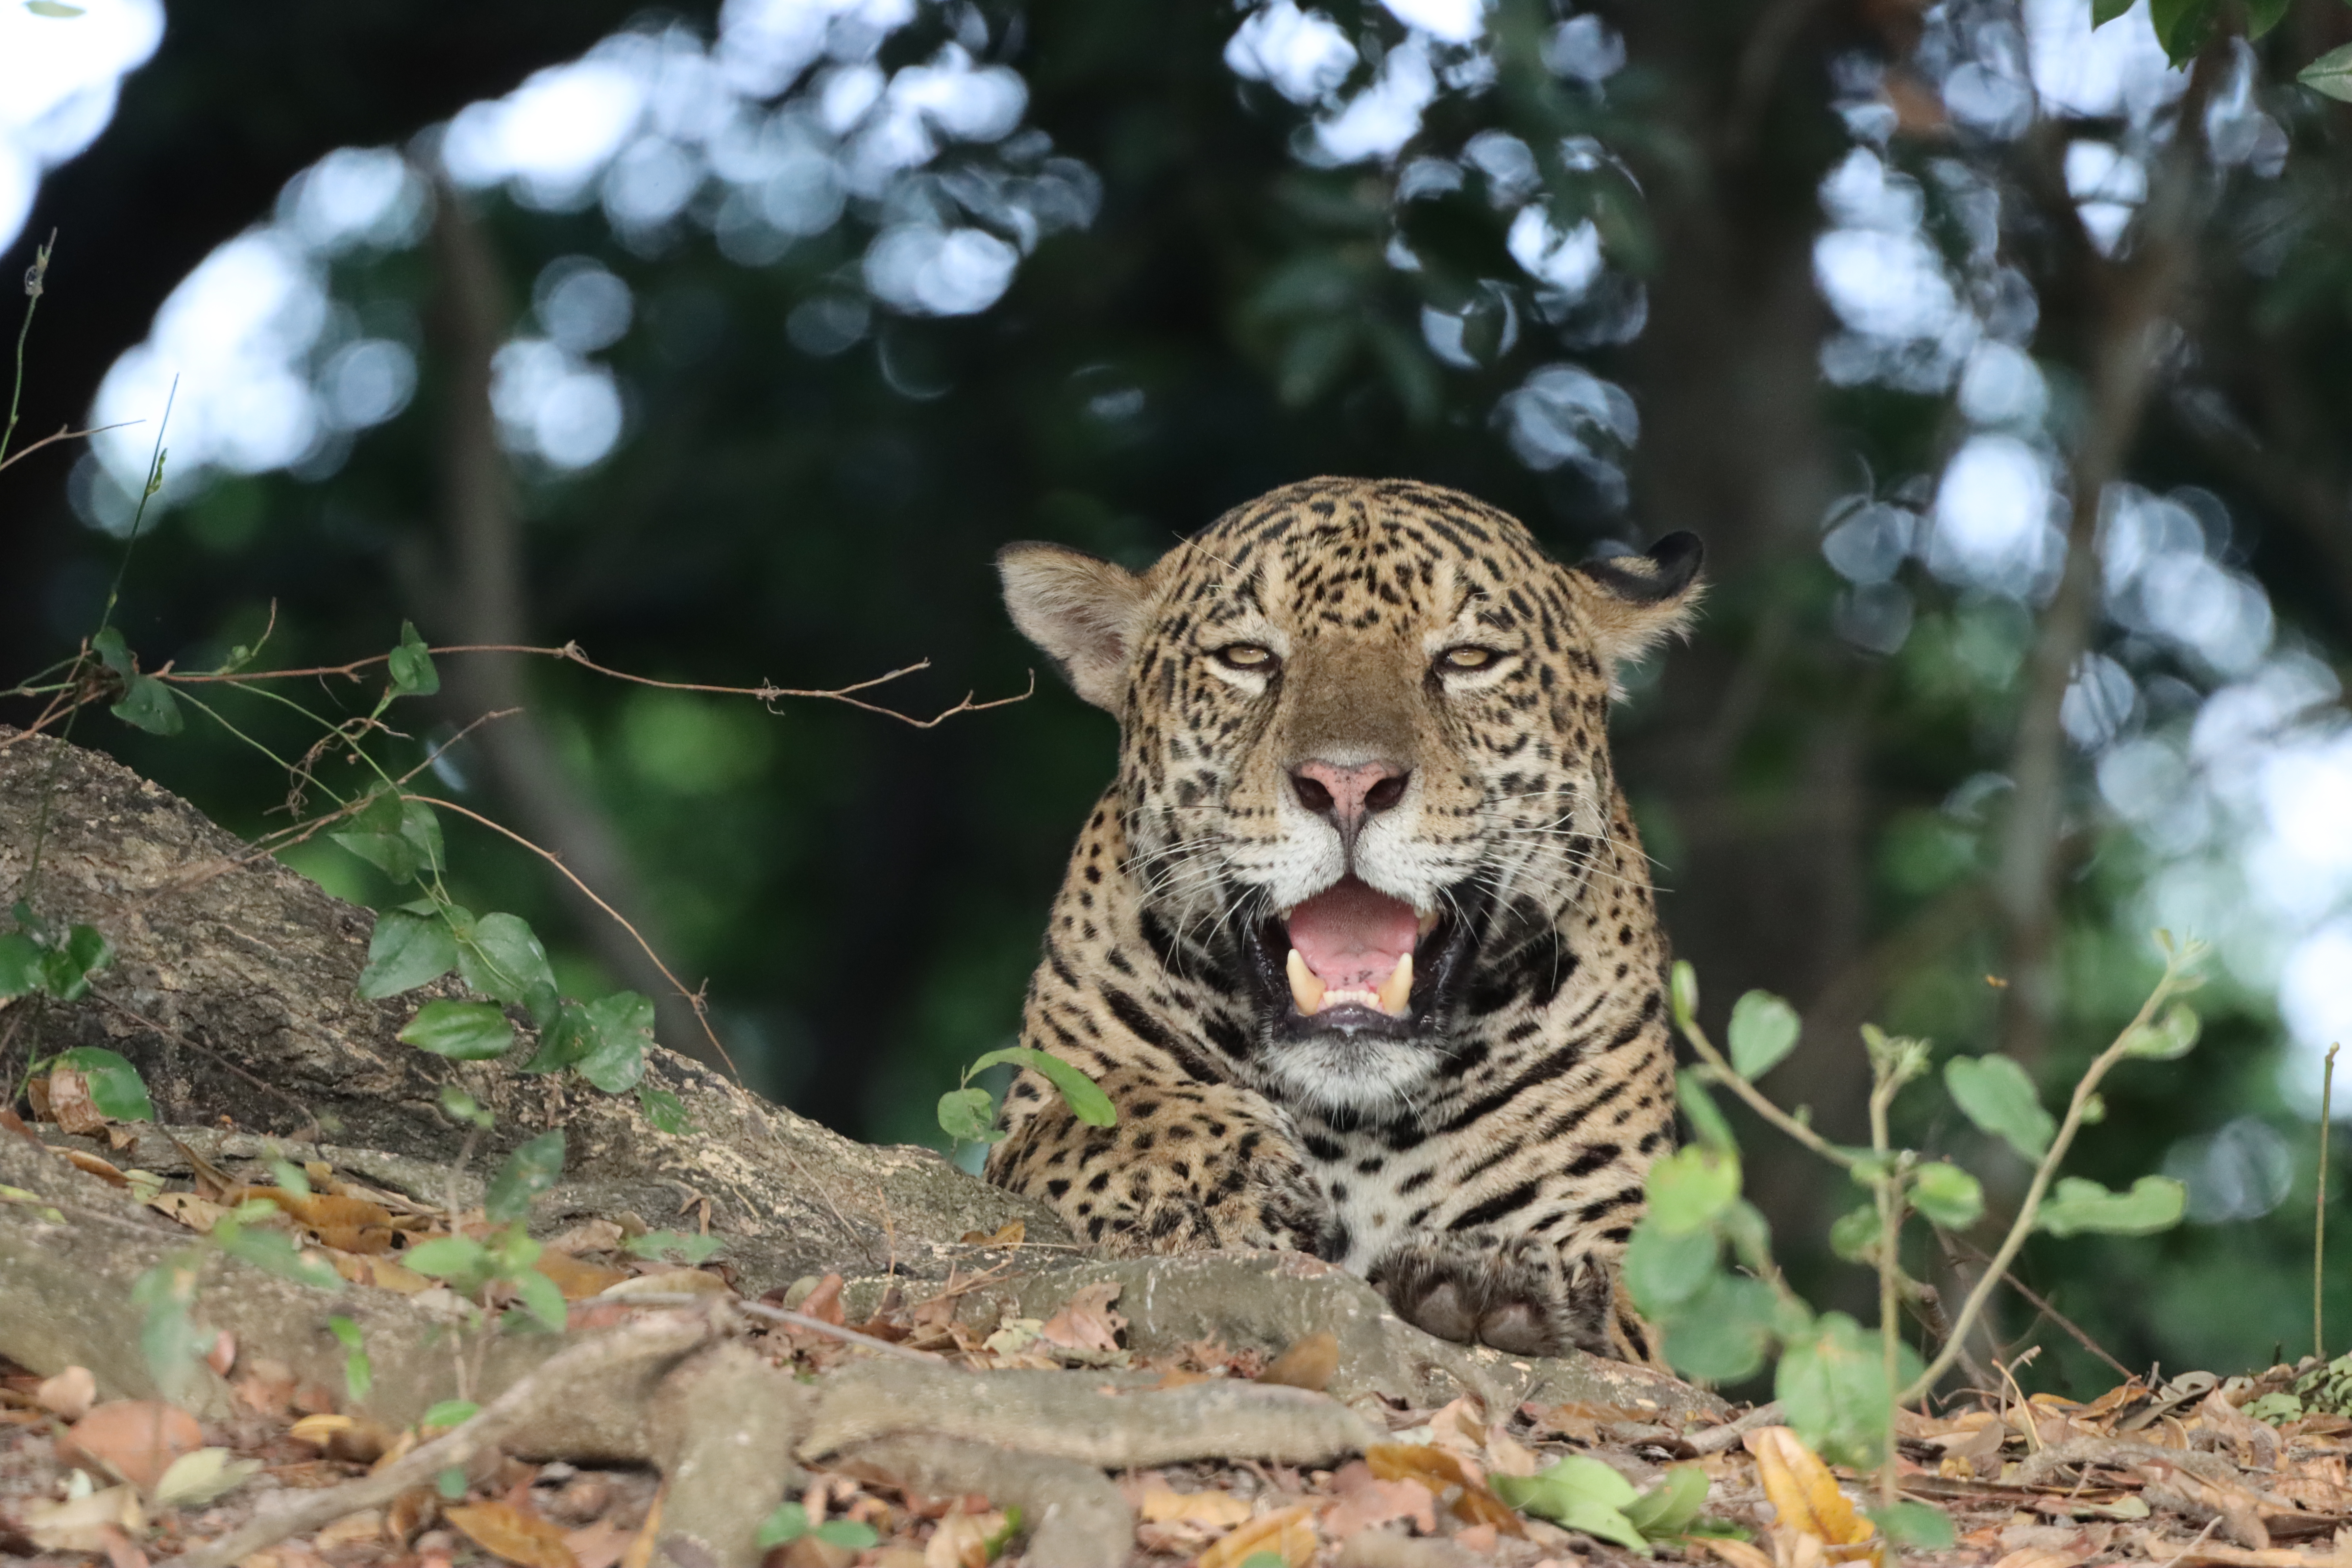
Jaguar: Bagua